Owen Schmitt

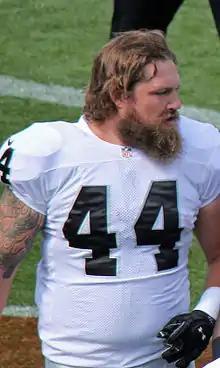
Schmitt with the Oakland Raiders in 2012

Owen Schmitt (born February 13, 1985) is an American former professional football fullback. He was selected by the Seattle Seahawks in the fifth round of the 2008 NFL draft. He played college football at West Virginia University. Before transferring to the Mountaineers he played at the University of Wisconsin–River Falls.